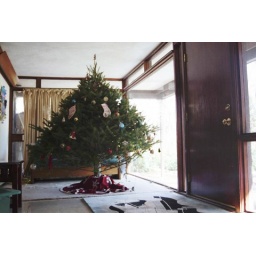
The tree at home. How this managed to get in the door is beyond me.